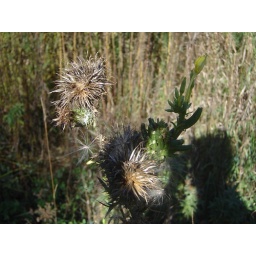
A thistle amongst the grass at island lake in orangeville, ont